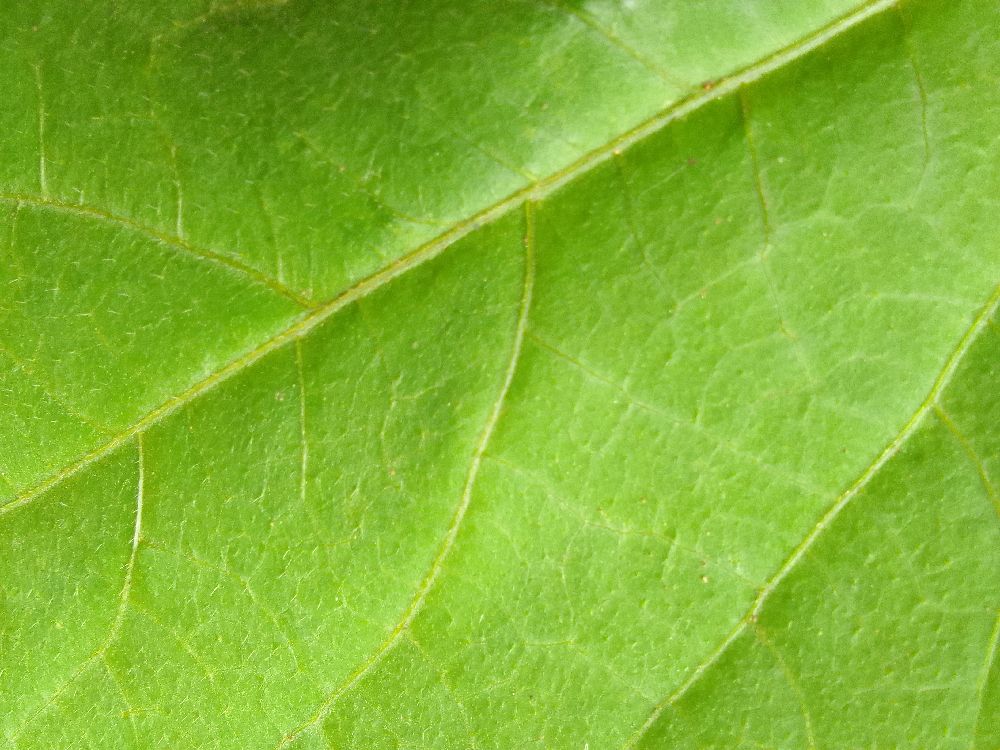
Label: healthy